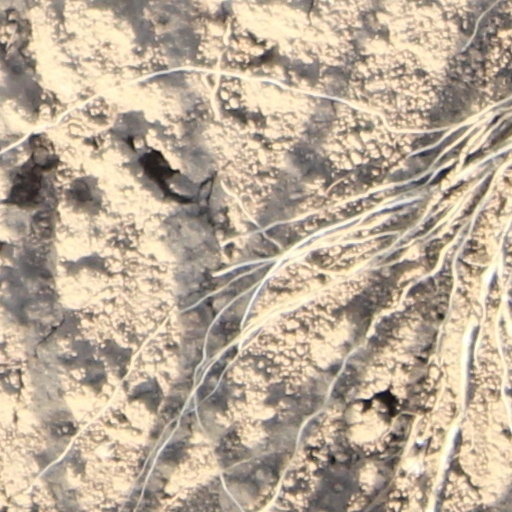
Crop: wheat